346th Test Squadron

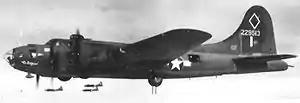
B-17F of the 346th Bombardment Squadron

The squadron was activated in June 1942 as the 346th Bombardment Squadron, one of the four original squadrons of the 99th Bombardment Group, at Orlando Army Air Base, Florida, moving on paper the same day to MacDill Field, Florida. However, the Army Air Forces had decided to concentrate all heavy bomber training under Second Air Force, and before the end of the month, the squadron moved to Pendleton Field, Oregon to begin its training in Boeing B-17 Flying Fortresses. It continued training with the B-17 until January 1943, when it began deploying to the Mediterranean Theater of Operations.